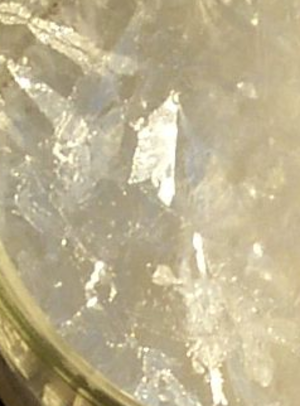
Eddikesyre / Historie
Detaljer af eddikesyrekrystaller
Eddikesyre er en organisk forbindelse, der giver eddike dets sure smag og skarpe lugt. Kemisk set er eddikesyre en carboxylsyre med bruttoformel C₂H₄O₂. Rent, vandfrit eddikesyre er en farveløs væske, der absorberer vand fra omgivelserne og størkner under 16,7 °C til farveløse krystaller. Eddikesyre er ætsende, og dens dampe forårsager irritation af øjnene, en tør og brændende næse, øm hals og blokering af luftvejene. Den er en svag syre, fordi ligevægten i vandig opløsning ved standardbetingelser mellem den dissocierede form og den ikke-dissocierede form er kraftigt forskudt mod den ikke-dissocierede form, i modsætning til stærke syrer, der i vandig opløsning i praksis er fuldt dissocierede.